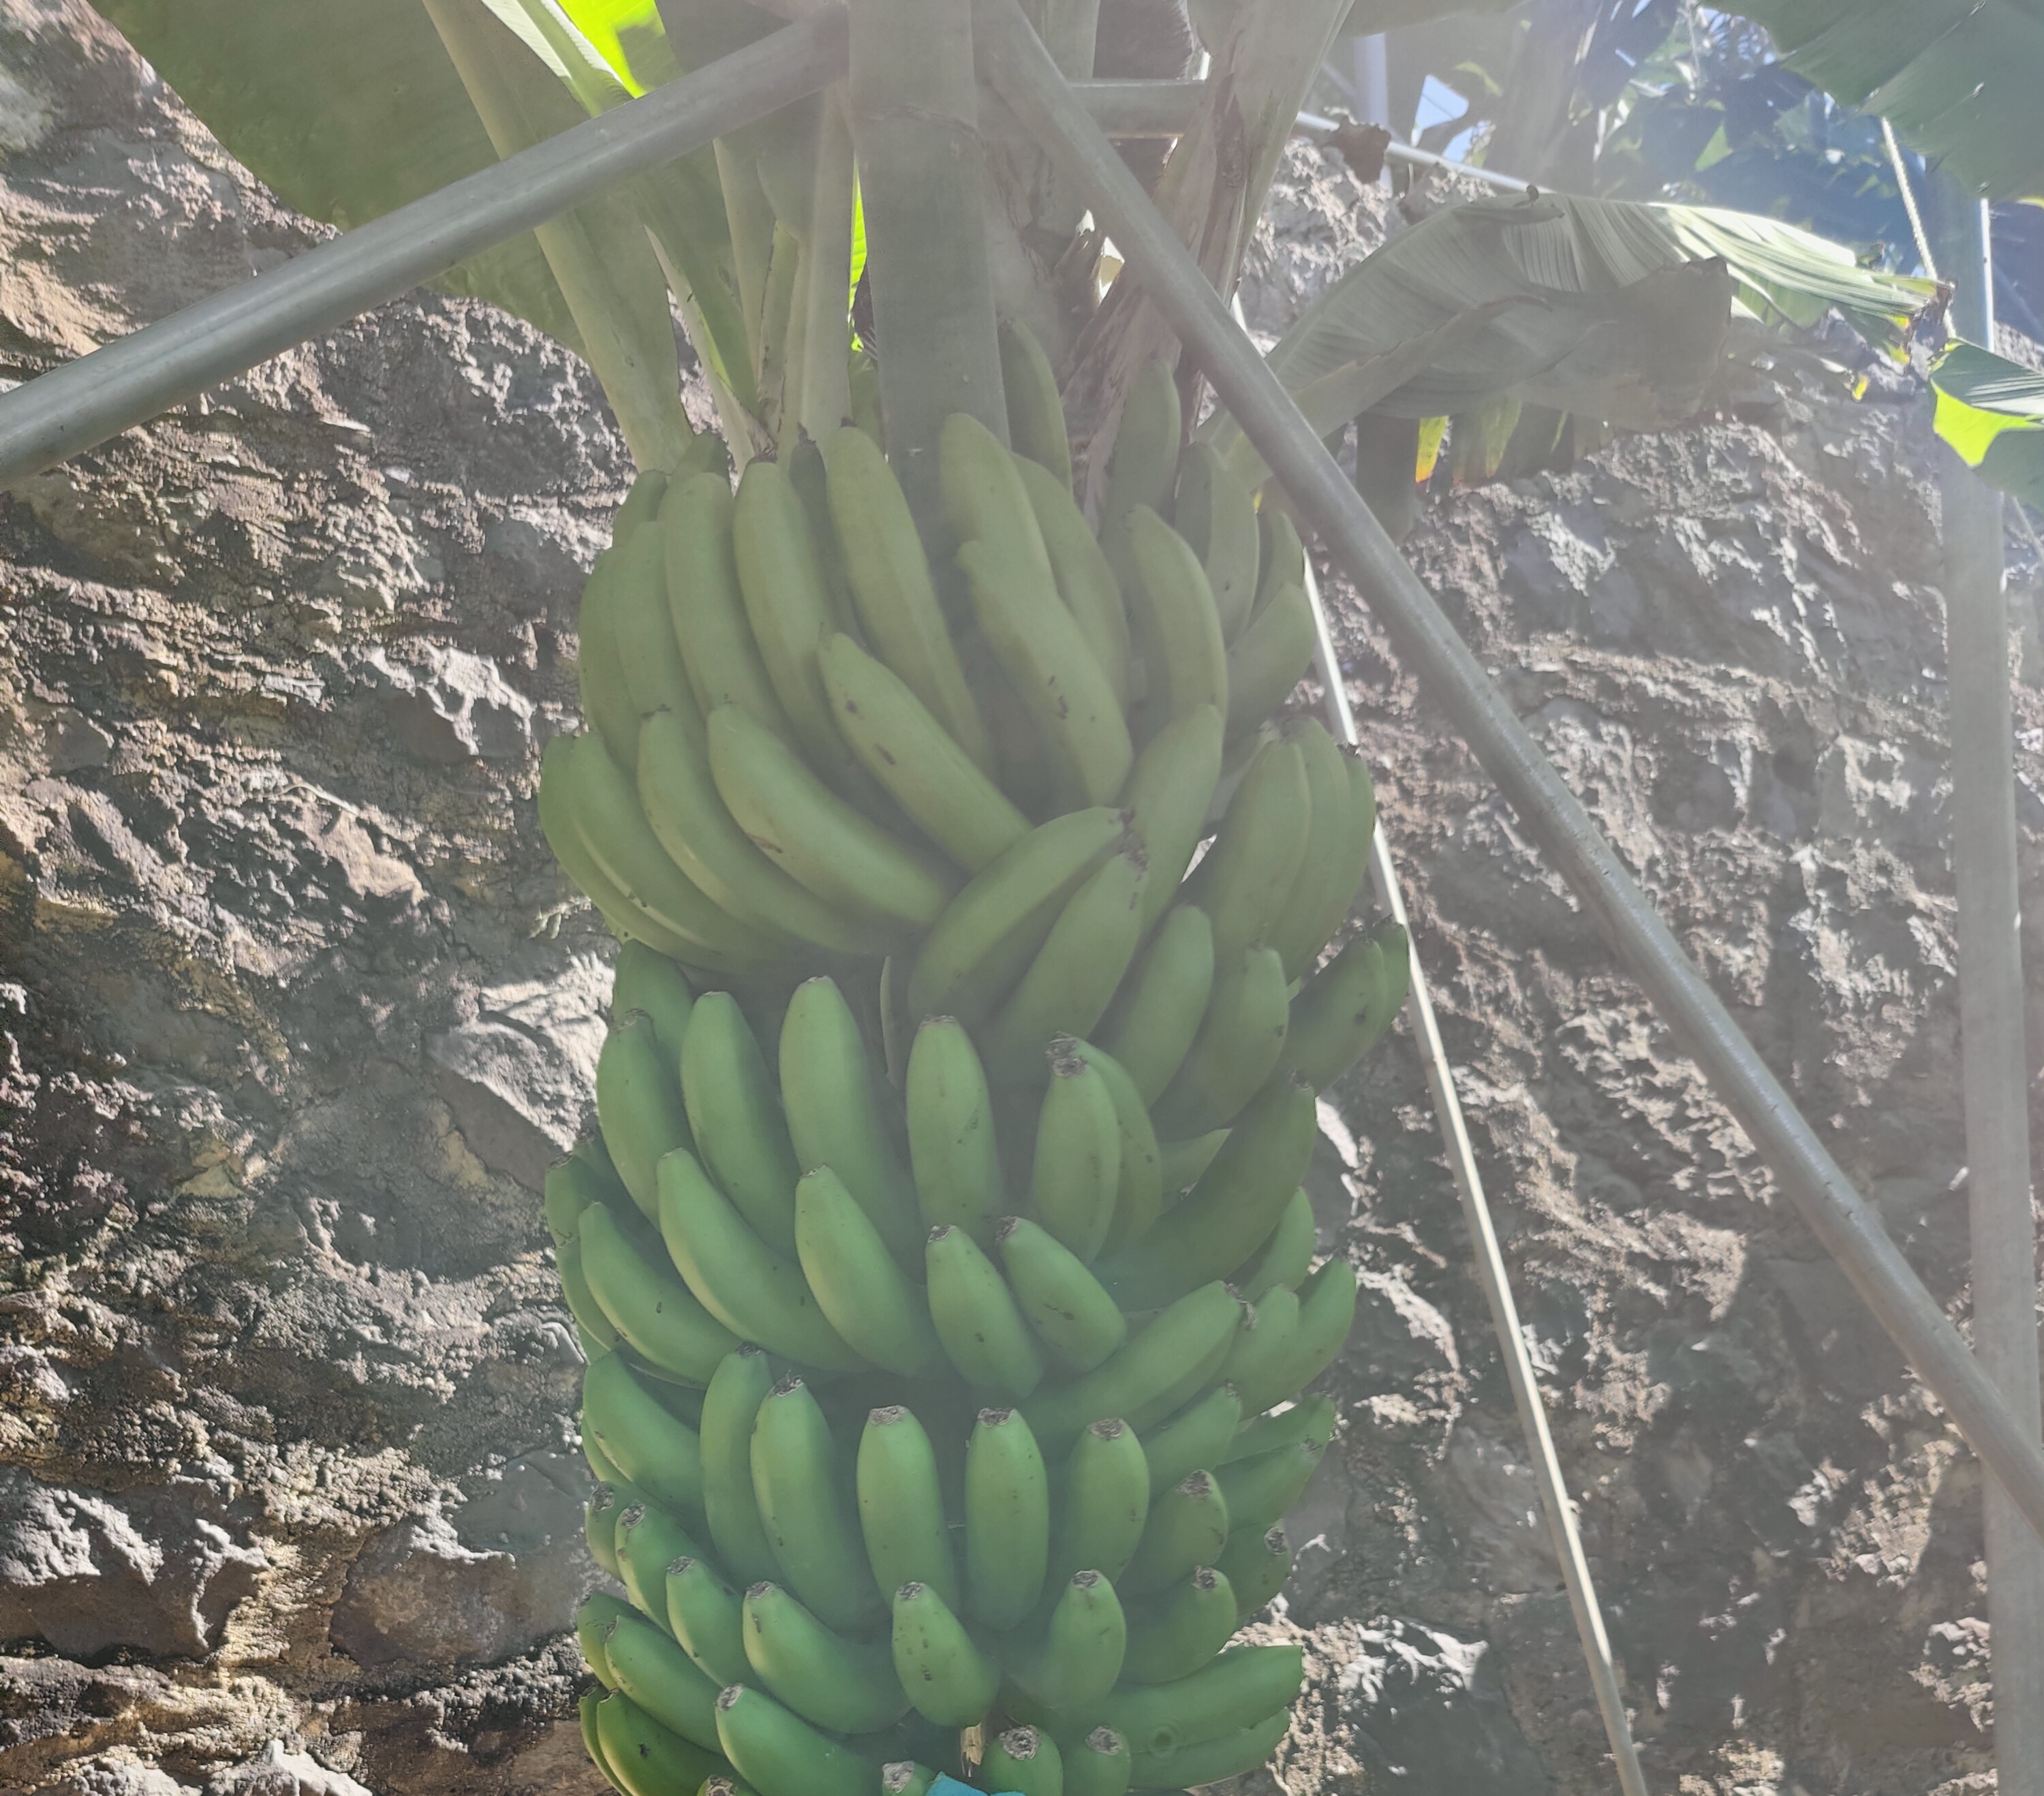
Label: Cut